Bob Thornton

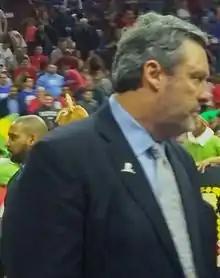

Robert George Thornton (born July 10, 1962) is an American basketball coach and former player who played nine seasons in the National Basketball Association (NBA). He last served as the lead assistant coach for the Perth Wildcats in the Australian NBL.